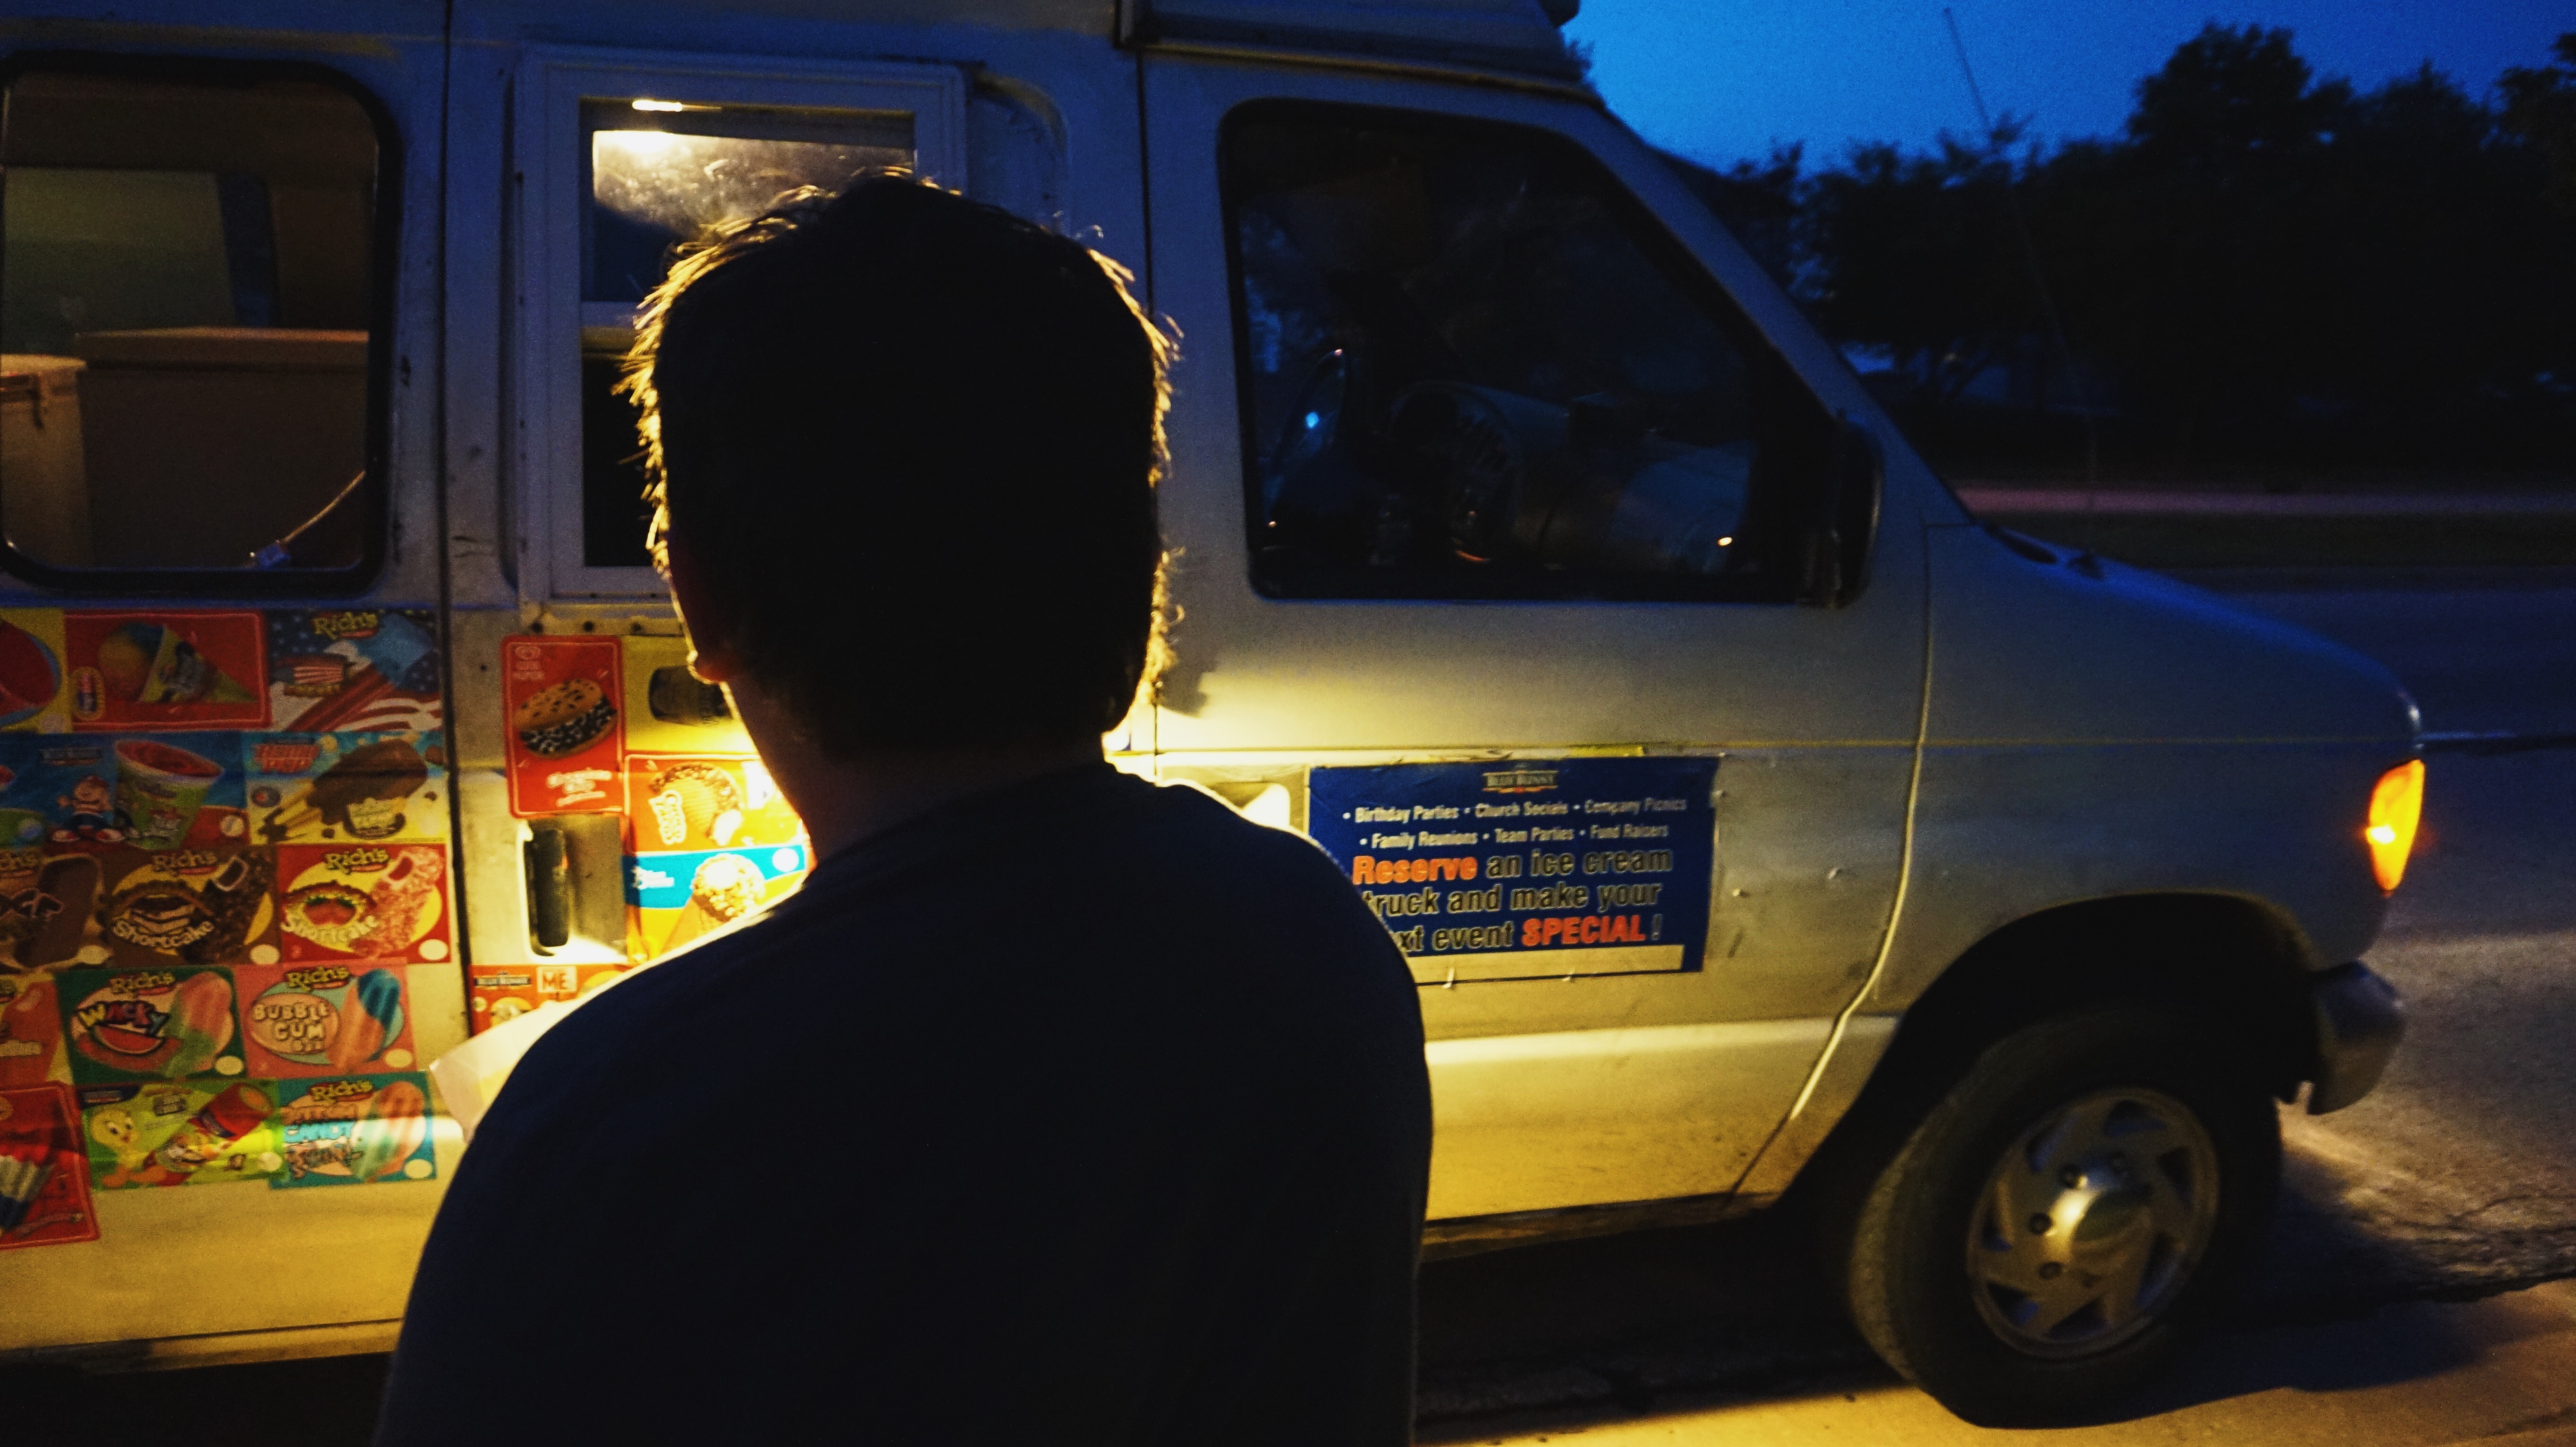
car, transport, vehicle